Institut et Musée Voltaire

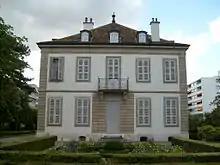
Institut et Musée Voltaire, les Délices

The Institut et Musée Voltaire is a museum in Geneva dedicated to the life and works of Voltaire. The museum is housed in Les Délices, which was Voltaire's home from 1755 until 1760.